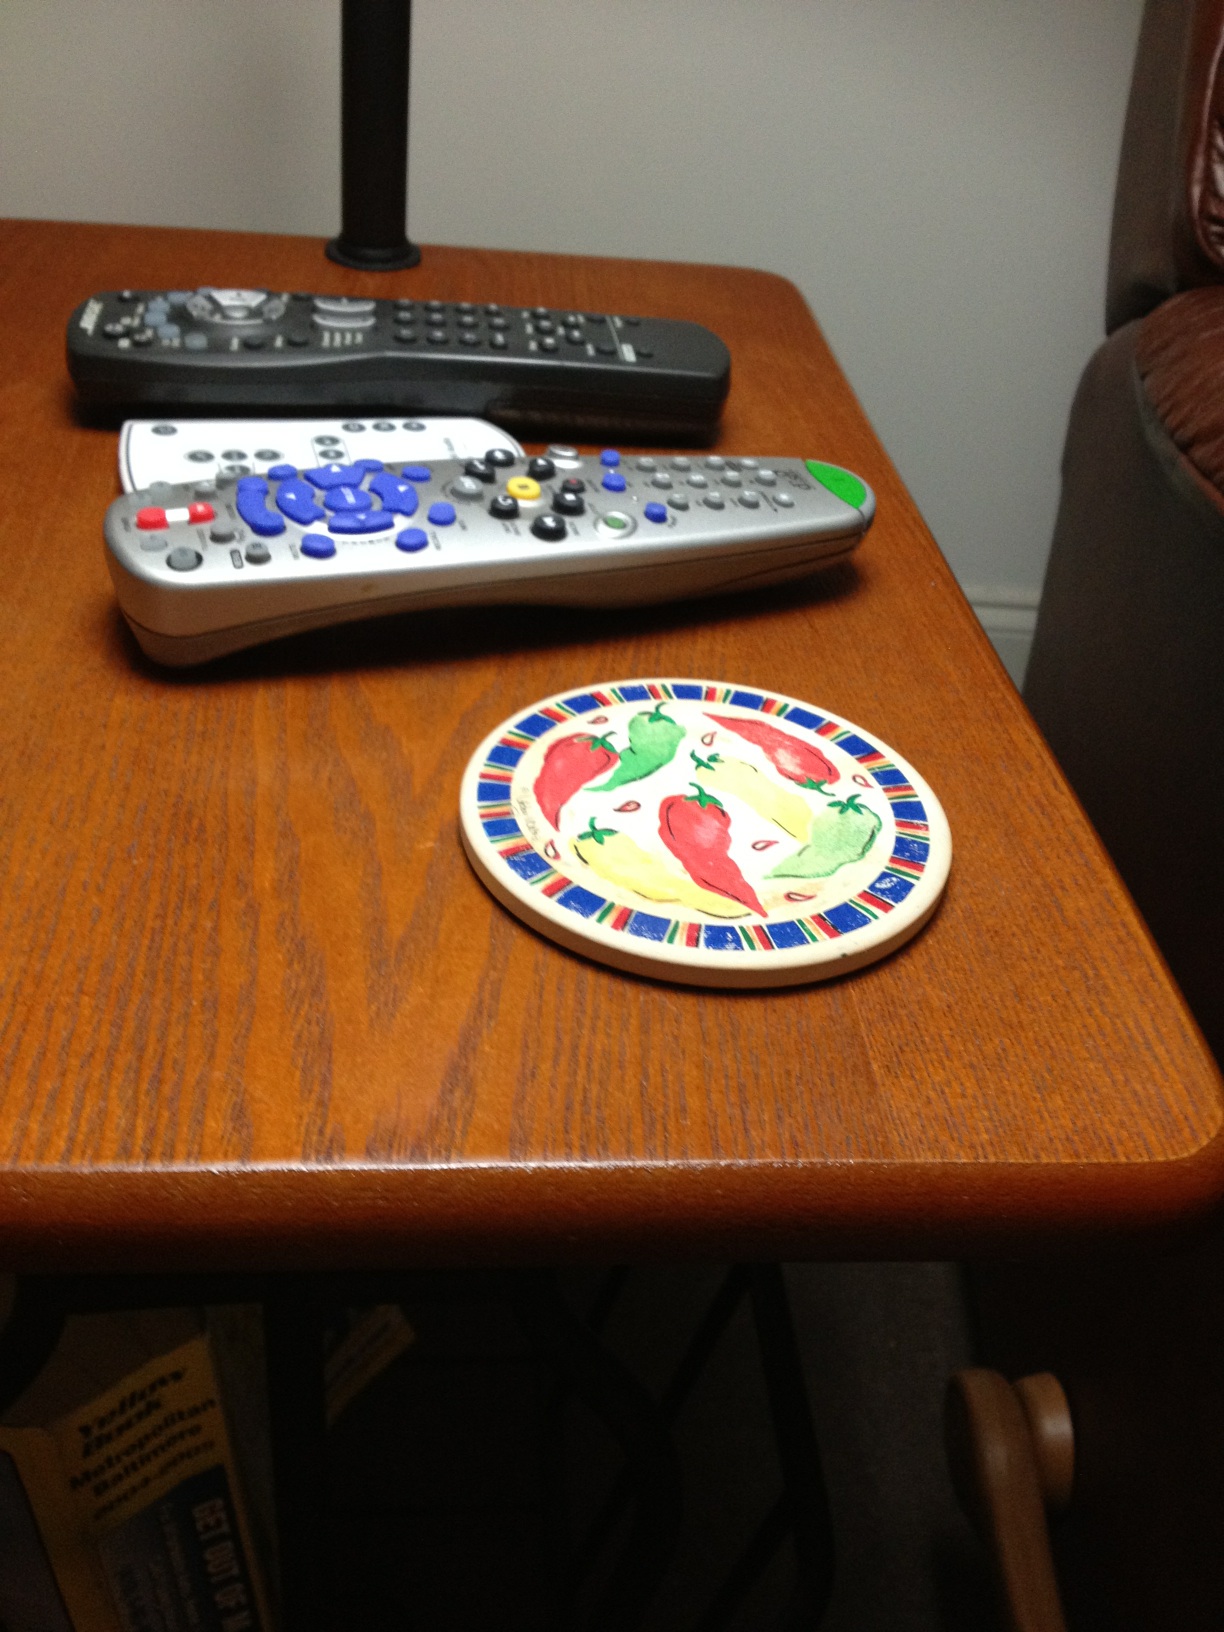Question: What's in this pill bottle?
Answer: unanswerable